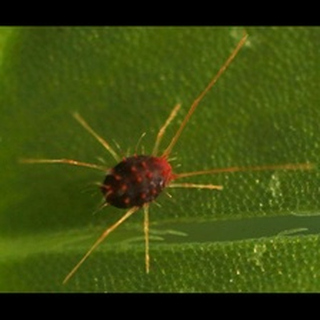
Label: wheat_mite